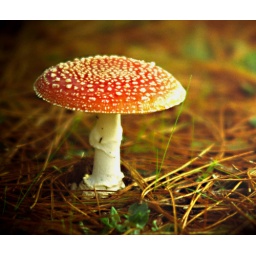
A Fly Agaric (Amanita muscaria), growing in a pine forest at Bright. N.E. Victoria.